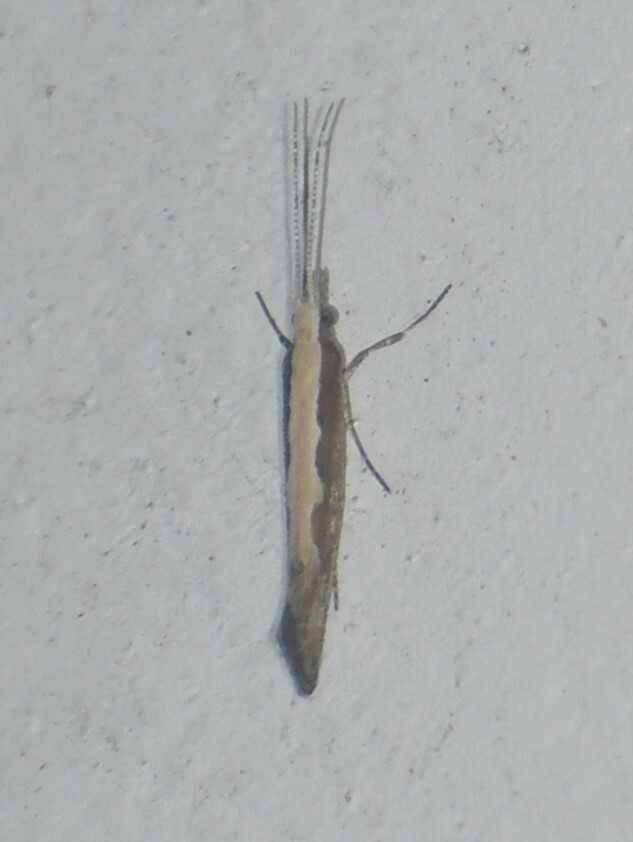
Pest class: diamondback_moth